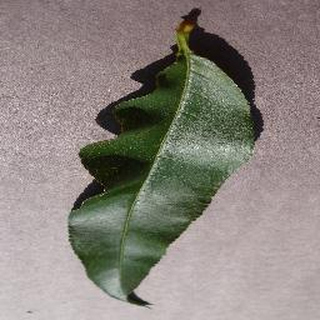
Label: healthy_peach